Surfing the Void

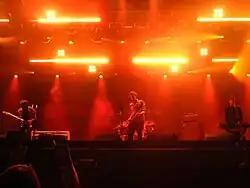
Klaxons performing at the Bestival, 12 September 2009.

In October 2008, Klaxons made their live return with a series of gigs in Europe and South America, debuting new tracks "Valley of the Calm Trees" and "Moonhead". These were the band's first performances since "NME"'s Big Gig eight months prior. The band would then join Modular Records's NeverEverLand festival, which toured Australia throughout December 2008. The band made their live return to the United Kingdom at the beginning of 2009, playing a small club show at Madame Jojo's in London. During the set, the band featured new songs "Imaginary Pleasures" and "In Silver Forest", together with the previously aired "Moonhead" and "Valley of the Calm Trees".